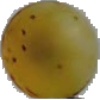
Label: white_grape